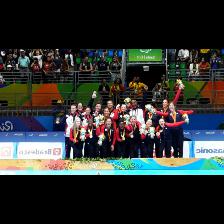
Label: Human